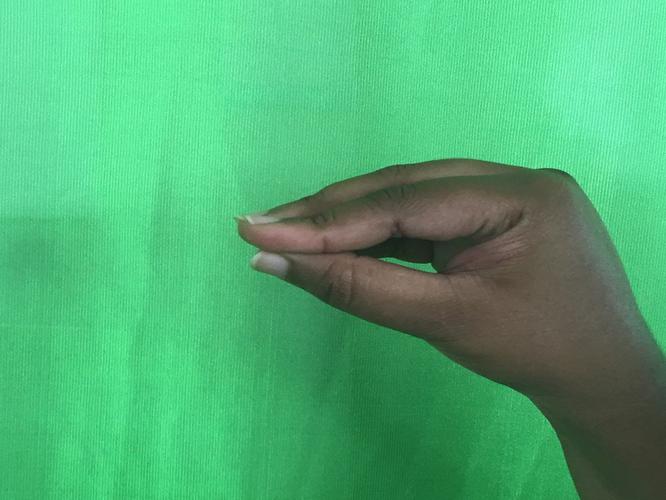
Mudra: Mukulam
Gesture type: single_hand